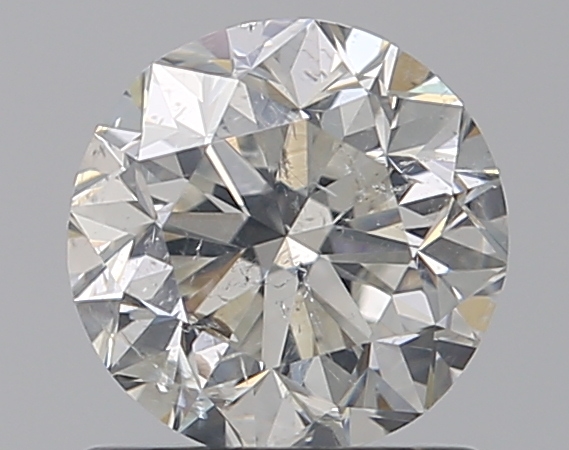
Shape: round
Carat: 1
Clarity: SI2
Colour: H
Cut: GD
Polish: EX
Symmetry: VG
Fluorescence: N
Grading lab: IGI
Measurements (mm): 6.12 x 6.05 x 4.1